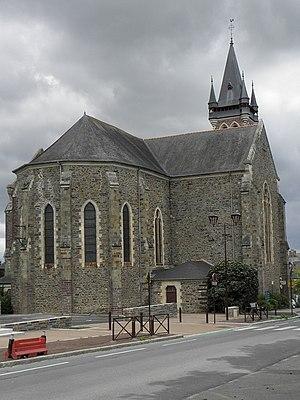
Église Sainte-Marie-Madeleine de Châteaugiron (35). Chevet.